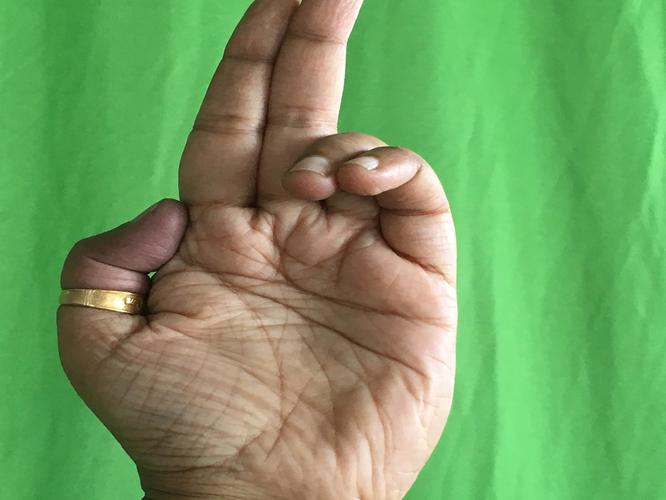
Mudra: Ardhapathaka
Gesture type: single_hand